History of Wales

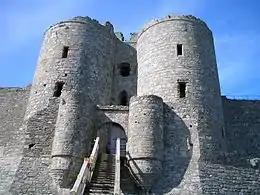
Harlech Castle was one of a series built by Edward I to consolidate his conquest.

The Statute of Rhuddlan in 1284 provided the constitutional basis for a post-conquest government of the Principality of North Wales from 1284 until 1535/36. It defined Wales as "annexed and united" to the English Crown, separate from England but under the same monarch. The king ruled directly in two areas: the Statute divided the north and delegated administrative duties to the Justice of Chester and Justiciar of North Wales, and further south in western Wales the King's authority was delegated to the Justiciar of South Wales. The existing royal lordships of Montgomery and remained unchanged. Wales became, effectively, part of England, even though its people spoke a different language and had a different culture. English kings appointed a Council of Wales, sometimes presided over by the heir to the throne. This Council normally sat in Ludlow, now in England but at that time still part of the disputed border area in the Welsh Marches. Welsh literature, particularly poetry, continued to flourish however, with the lesser nobility now taking over from the princes as the patrons of the poets. Dafydd ap Gwilym, who flourished in the middle of the 14th century, is considered by many to be the greatest of the Welsh poets.